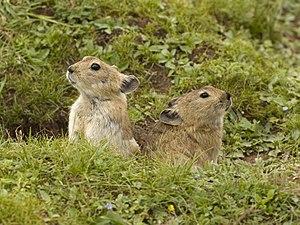
Le pika à lèvres noires est une espèce de la famille des Ochotonidae. C'est un pika, petit mammifère lagomorphe.
Cette liste commentée recense la mammalofaune de l'Inde et des îles asiatiques appartenant à l'Inde par genre, famille et ordre.